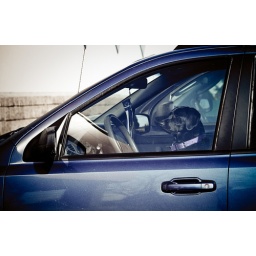
20/365 - this cute black lab was so obedient while waiting for its owner in the drivers seat